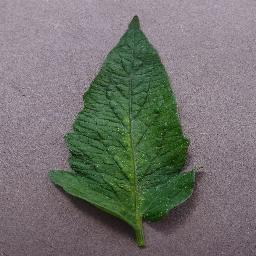
Label: Tomato___Spider_mites Two-spotted_spider_mite